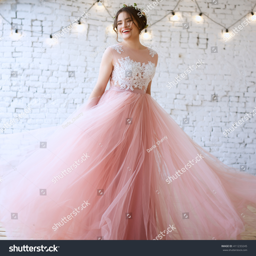
bride in a tender light pink wedding dress in a morning .